Karl Brooks Heisey

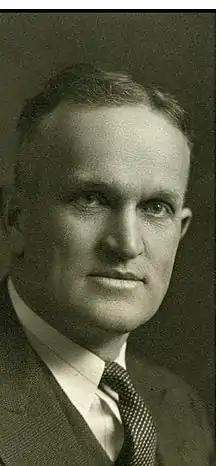
Karl Heisey ca 1936

Karl Brooks Heisey (31 May 1895, Markham, Ontario – 7 December 1937, Toronto, Ontario) was a Canadian mining engineer and mining executive in the 1930s. Heisey pioneered the exploration and development of the Sanshaw/Red Lake metal deposits located in northwest Ontario. The Red Lake Mine is one of the richest gold mines in the world, still in production today with annual production of 600,000 ounces gold and over 11 million ounces produced to date.